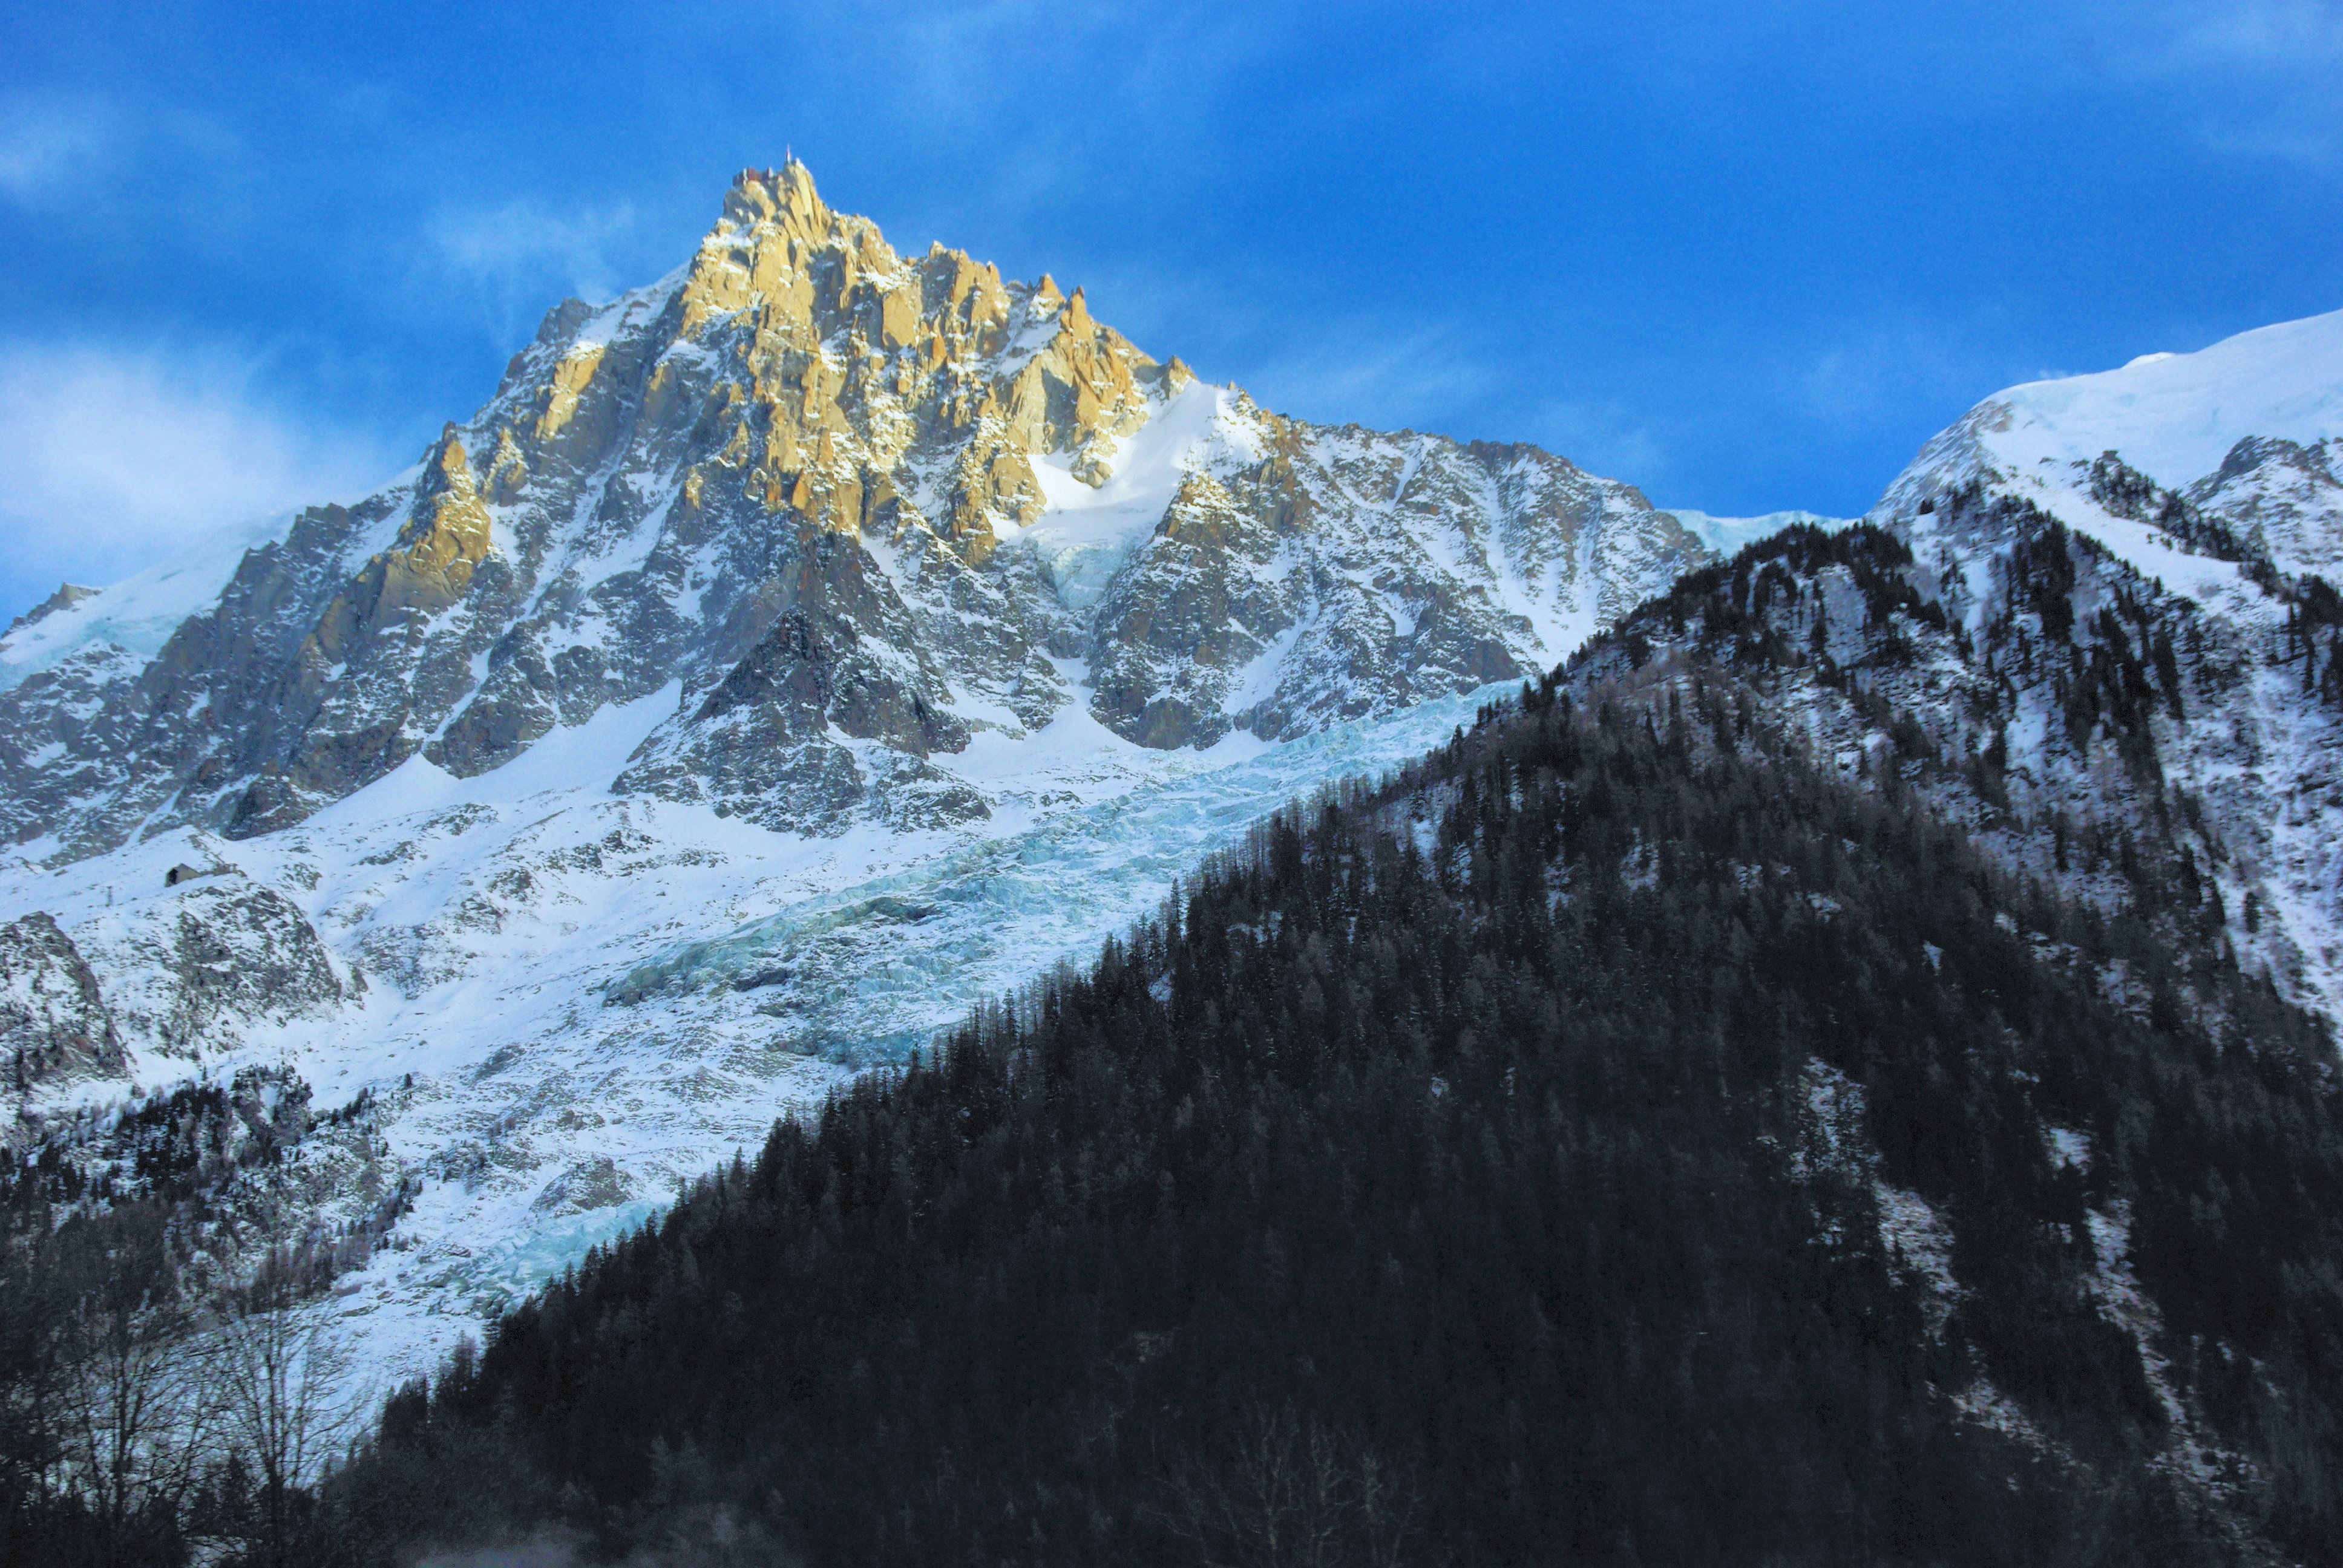
nature, wilderness, mountain, snow, winter, mountain range, weather, ridge, summit, chamonix, alps, plateau, fell, cirque, landform, mountain pass, aiguille du midi, haute savoie, geographical feature, mountainous landforms, geological phenomenon